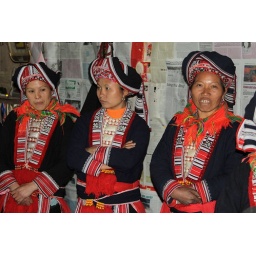
vietnam- a red dao wedding in traditional dress